999th Light Afrika Division

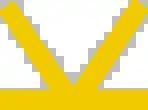
Emblem of the division

The 999th Light Africa Division ("999. leichte Afrika-Division") was a German Army unit formed in Tunisia in early 1943. The basis of the division was the 999th Africa Brigade ("999. Afrika-Brigade"), formed several months earlier, as a penal military unit. While all members of Nazi punishment units were labeled "criminals", a significant proportion of the brigade's members had been transferred to it for holding, or being perceived to hold, anti-Nazi ideas.